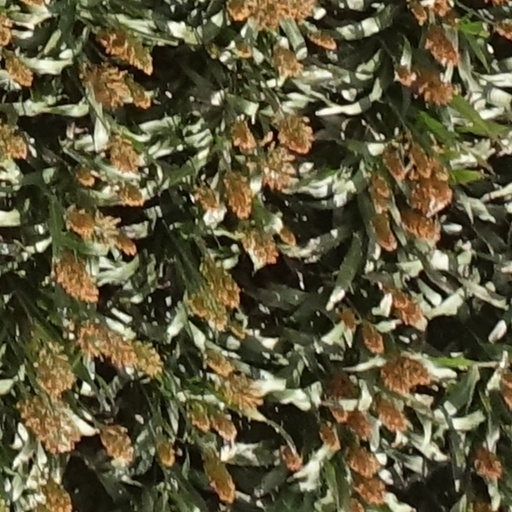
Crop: sorghum